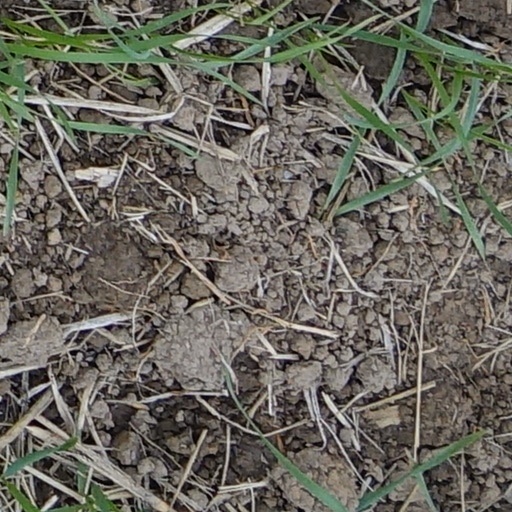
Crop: wheat